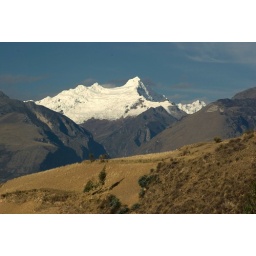
we're standing at about 3500 metres and photographing the big boys in the Peruvian Andes